Loughwood Meeting House

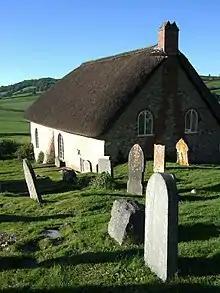
Loughwood Meeting House

Loughwood Meeting House is a historic Baptist chapel, south of the village of Dalwood, Devon in England. There was a meeting house on this site in 1653, although the current building may date from the late 17th century or early 18th century. It is one of the earliest surviving Baptist meeting houses. Since 1969 it has been owned by the National Trust. English Heritage have designated it a Grade II* listed building.